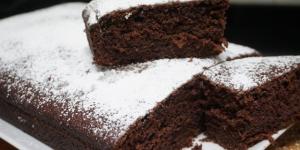
coca de chocolate esponjosa